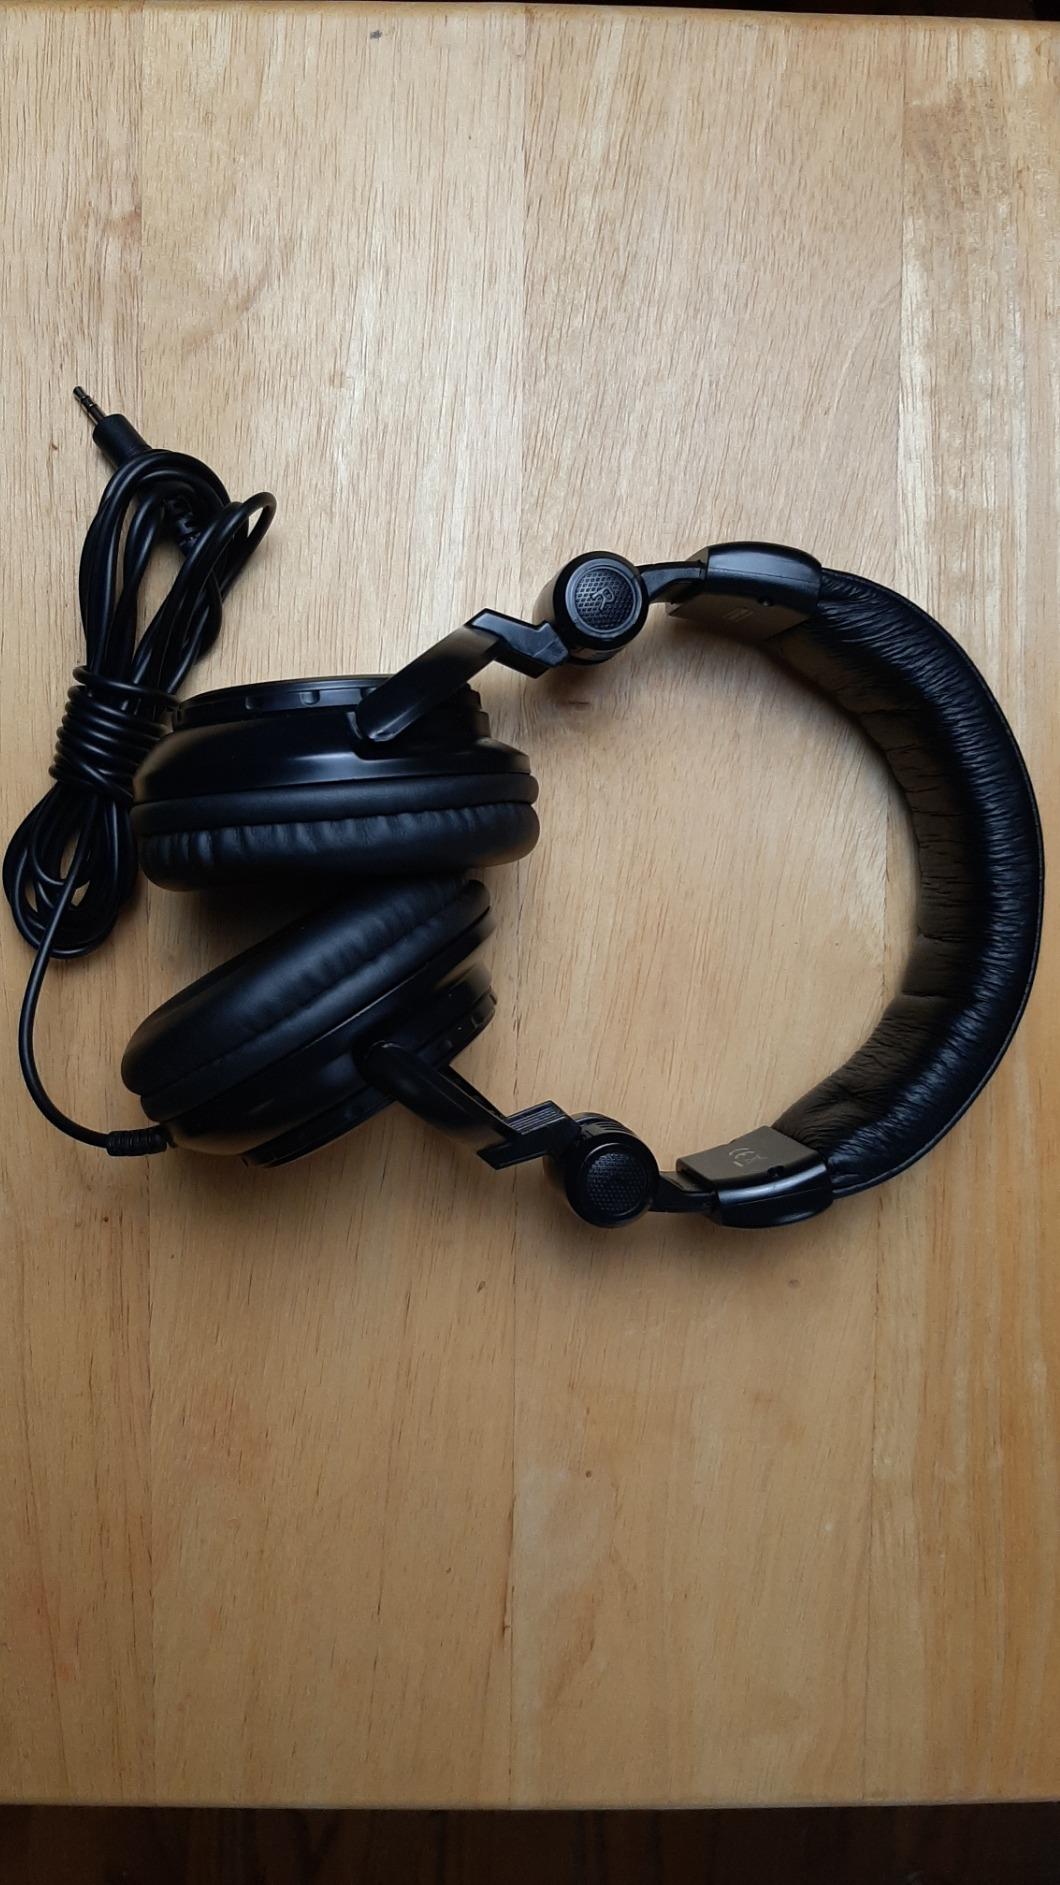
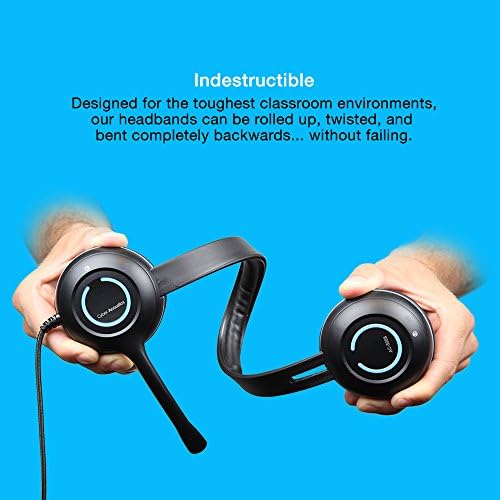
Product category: headphones
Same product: no